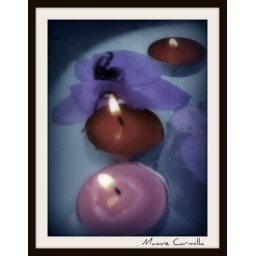
candles in the water